Woomera, South Australia

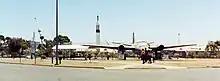
Northern section of Missile Park

Woomera's attractions include the Woomera National Aerospace and Missile Park, located near the centre of the village. This park features missiles and rockets that were developed and tested at Woomera over the last 60 years, as well as a number of aircraft which were used in trials at Woomera. The Woomera Heritage Centre, which was the former recreation centre for USAF personnel and their families from Nurrungar, features a cafe, a tenpin bowling alley (which was installed by the US Air Force personnel in the 1990s and is still in good working order), a modern interactive display and interpretive centre covering the full life of the Range, a souvenir shop, and a significant display of regional history. This display also features the story of Len Beadell, the famous surveyor who laid out the original range across vast tracts of the Australian Outback stretching from Woomera to the northwest coast of Western Australia. Next to Missile Park, there is a museum featuring range artifacts and the activities and people who lived and worked at Woomera in the early years. This museum is located in the former Church of England, one of four former churches which existed in Woomera. Other attractions include a movie theatre (but movie screenings might be infrequent), swimming centre, a well-stocked general store, and bottle shop, along with two main clubs which offer counter meals on a Thursday (RSL Club) and Friday (Sports Club) nights. Woomera is a haven for observing and understanding Australia's desert flora and fauna, and there is a space observatory which operates one night a week or by appointment.